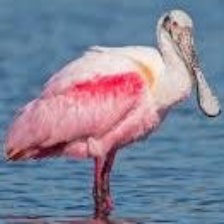
Species: ROSEATE SPOONBILL
Scientific name: PLATALEA AJAJA
ImageNet parent category: spoonbill